Gunung Kidul Regency

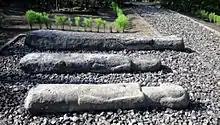
Statue menhirs from Gunungkidul

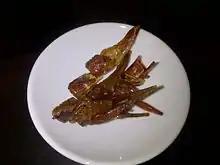
"Walang goreng" (fried grasshoppers)

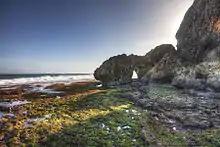
A halo at Ngobaran beach, one of many scenic beaches in Gunungkidul Regency

Gunungkidul Regency is divided into eighteen administrative districts (Indonesian: "kapanewon"), tabulated below with their areas and their populations at the 2010 Census and the 2020 Census, together with the official estimates as at mid 2023. The table also includes the locations of the district administrative centres, the number of administrative villages within each district (all classed as "kalurahan"), and its post codes.